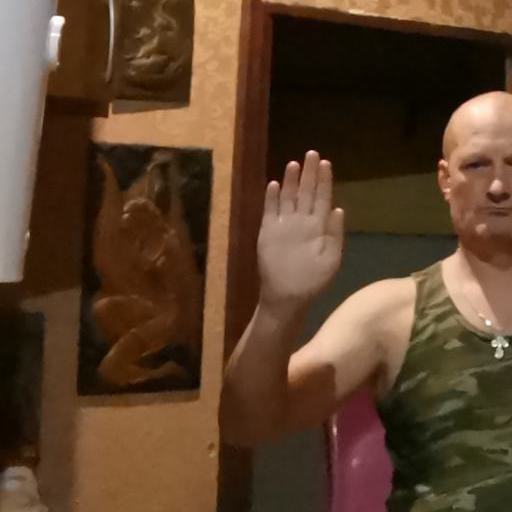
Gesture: stop